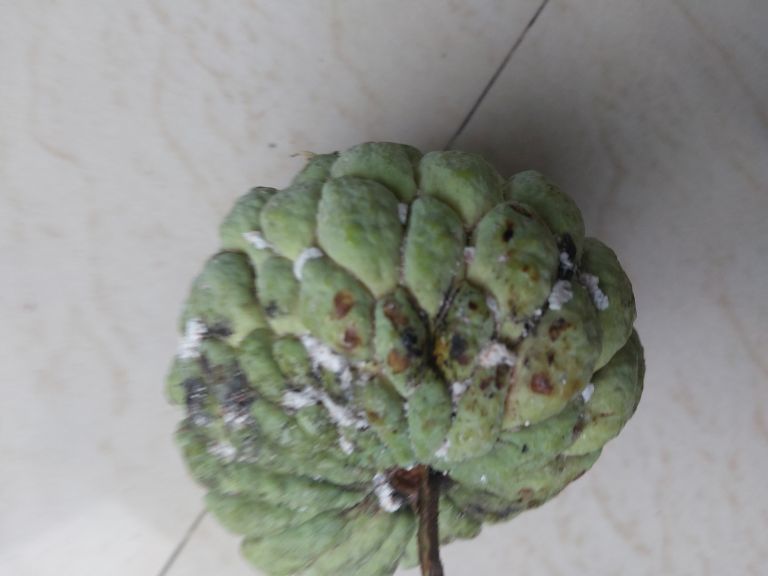
Disease label: Leaf spot on fruit